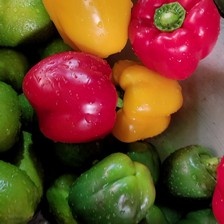
Label: capsicum